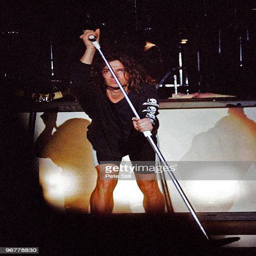
artist performs on stage on the tour